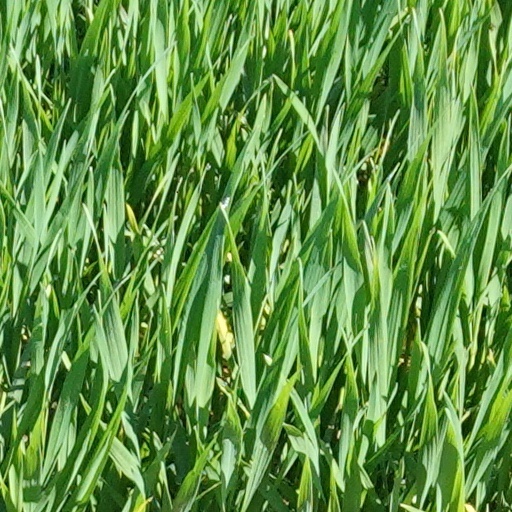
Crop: wheat